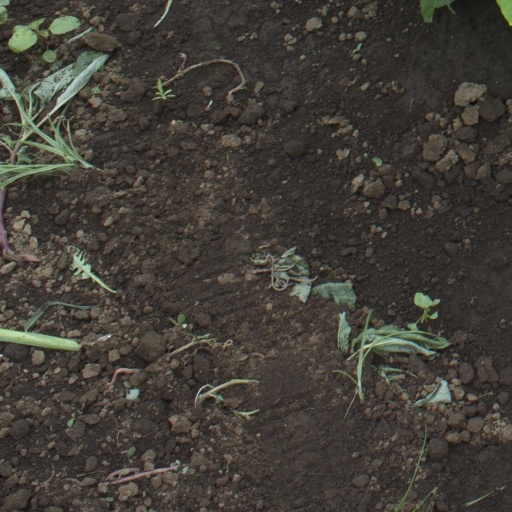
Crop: soybean